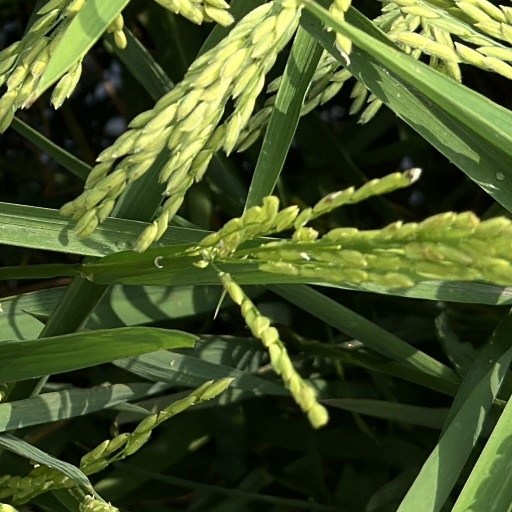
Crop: rice